Tanzanian passport

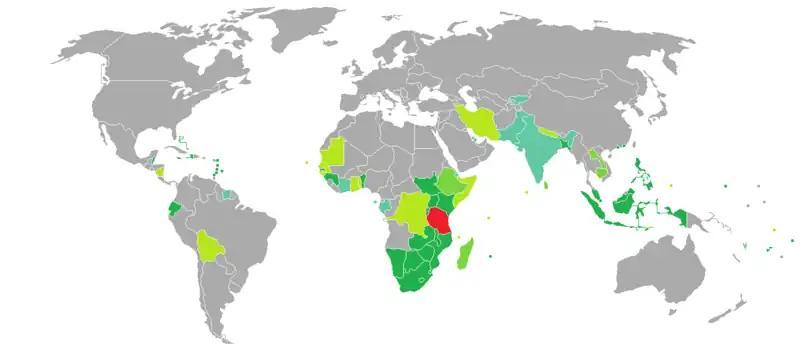

As of 13 November 2021, Tanzanian citizens had visa-free or visa on arrival access to 72 countries and territories, ranking the Tanzanian passport 77th (tied with Kenyan Passport) in terms of travel freedom according to the Henley visa restrictions index.